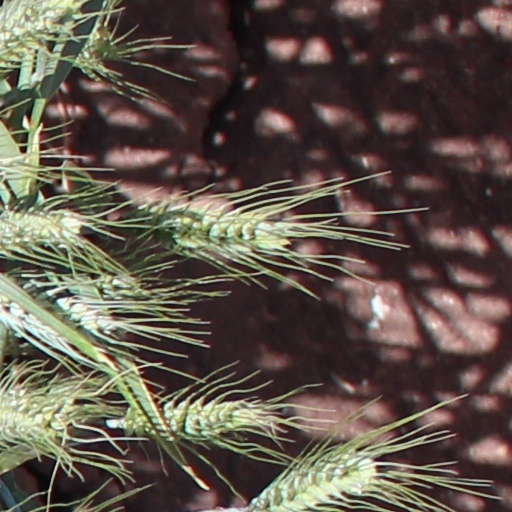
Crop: wheat